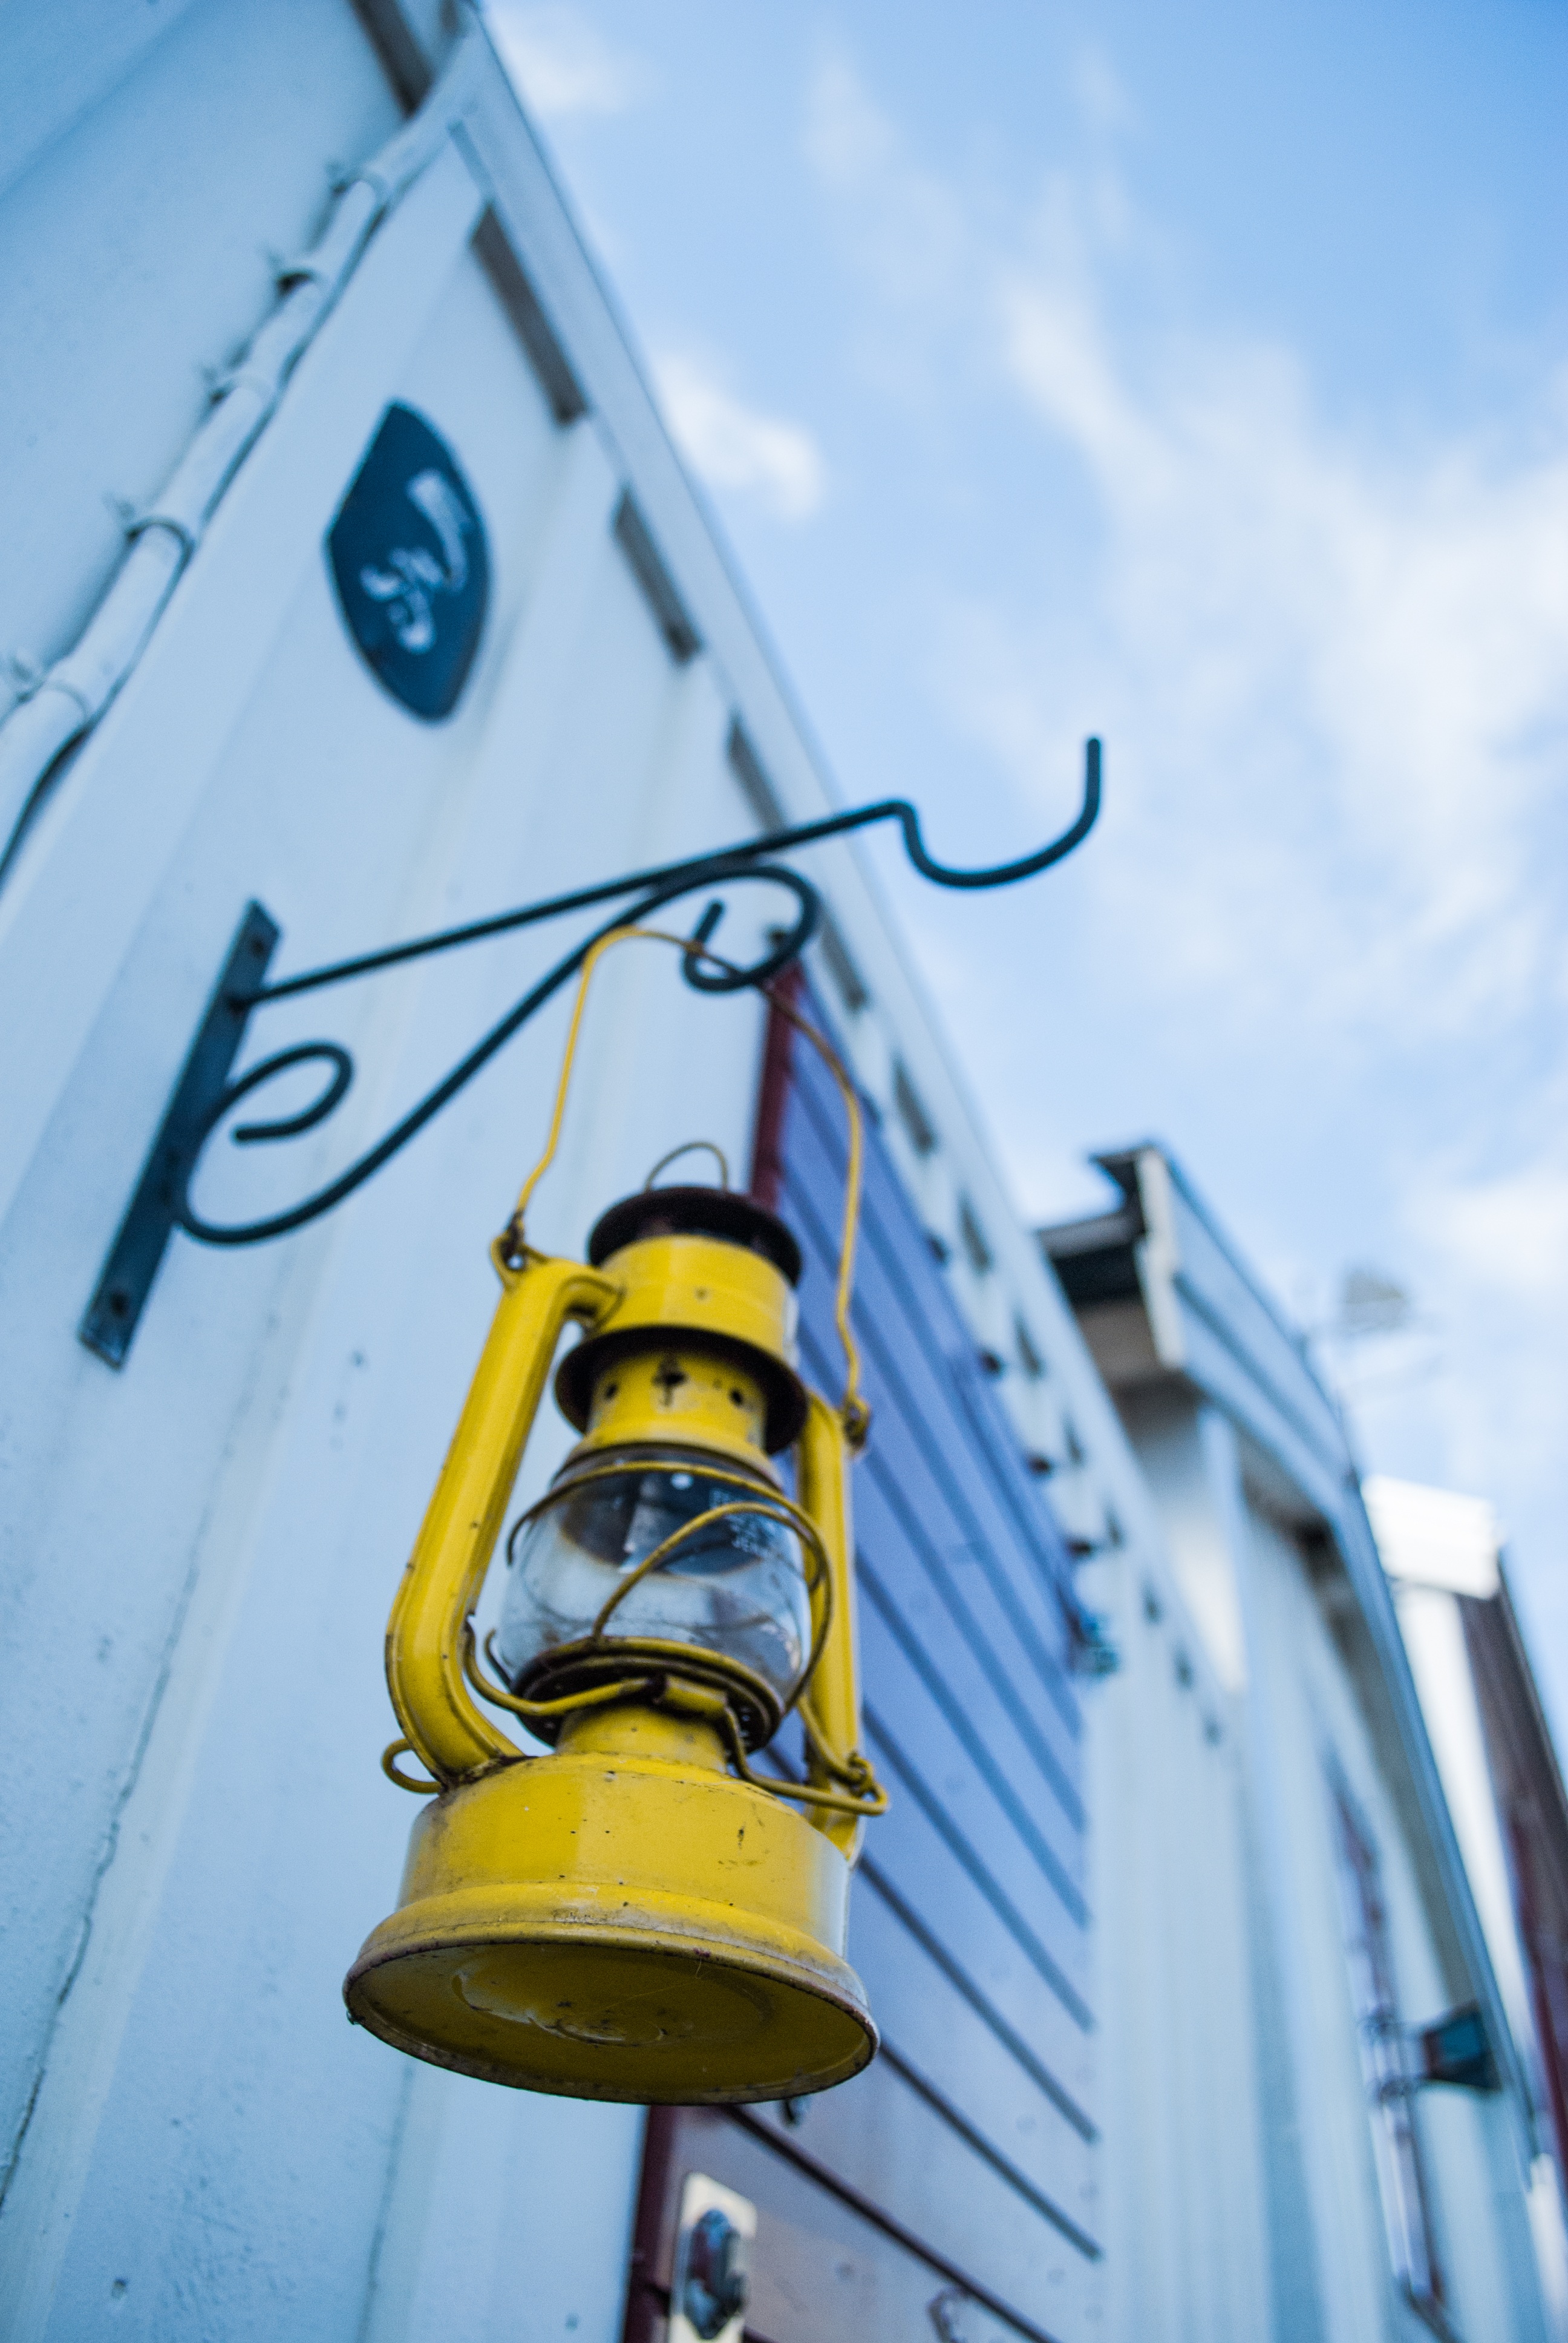
light, architecture, sky, street, building, city, lantern, vehicle, mast, color, blue, lamp, yellow, tourism, old house, old town, art, buildings, sweden, monuments, the centre of, the old town, the city centre, the darkness, replacement lamp, karlskrona